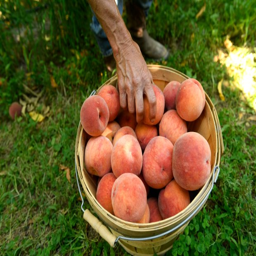
person gently places sweet peaches she picked to box up and ship to market .